International Polar Bear Day

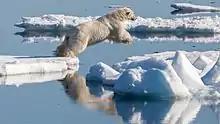
Polar bear ("Ursus maritimus") in the drift ice region north of Svalbard

Many zoos use the day to educate about polar bear conservation and to encourage visits to polar bear exhibits. It has also had some political impact. Jack Shapiro, the deputy climate campaign manager under American president Barack Obama, used the day to argue for the need for Congressional action on the issue of climate change. The University of Saskatchewan announced in 2014 that it would be turning its thermostats up two degrees in the summer and down two degrees Celsius in the winter to honor International Polar Bear Day. The decision is expected to reduce the university's carbon emissions by two-thousand tons and save the university over two-hundred thousand dollars per year. International Polar Bear Day has been noted to be effective in raising awareness online about polar bears through information search.